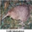
Label: bird